Kamate Station

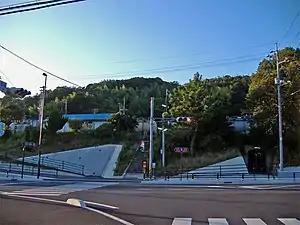
Kamate Station, October 2007

is a passenger railway station located in the city of Masuda, Shimane Prefecture, Japan. It is operated by the West Japan Railway Company (JR West).